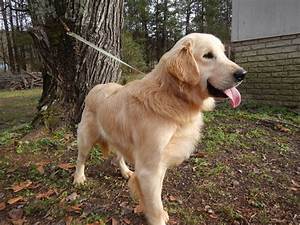
Label: dog